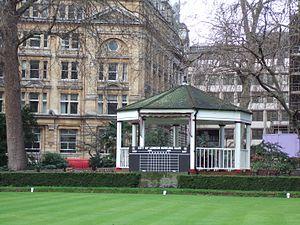
Finsbury Circus est un parc de la Cité de Londres, Angleterre, créé en 1812, il est d'une surface de 2,2 hectares. C'est l'espace ouvert le plus grand de la Cité. Le terme de circus se réfère à la forme ovale de l'espace vert similaire aux cirques romains, dont le grand axe est orienté est-ouest.